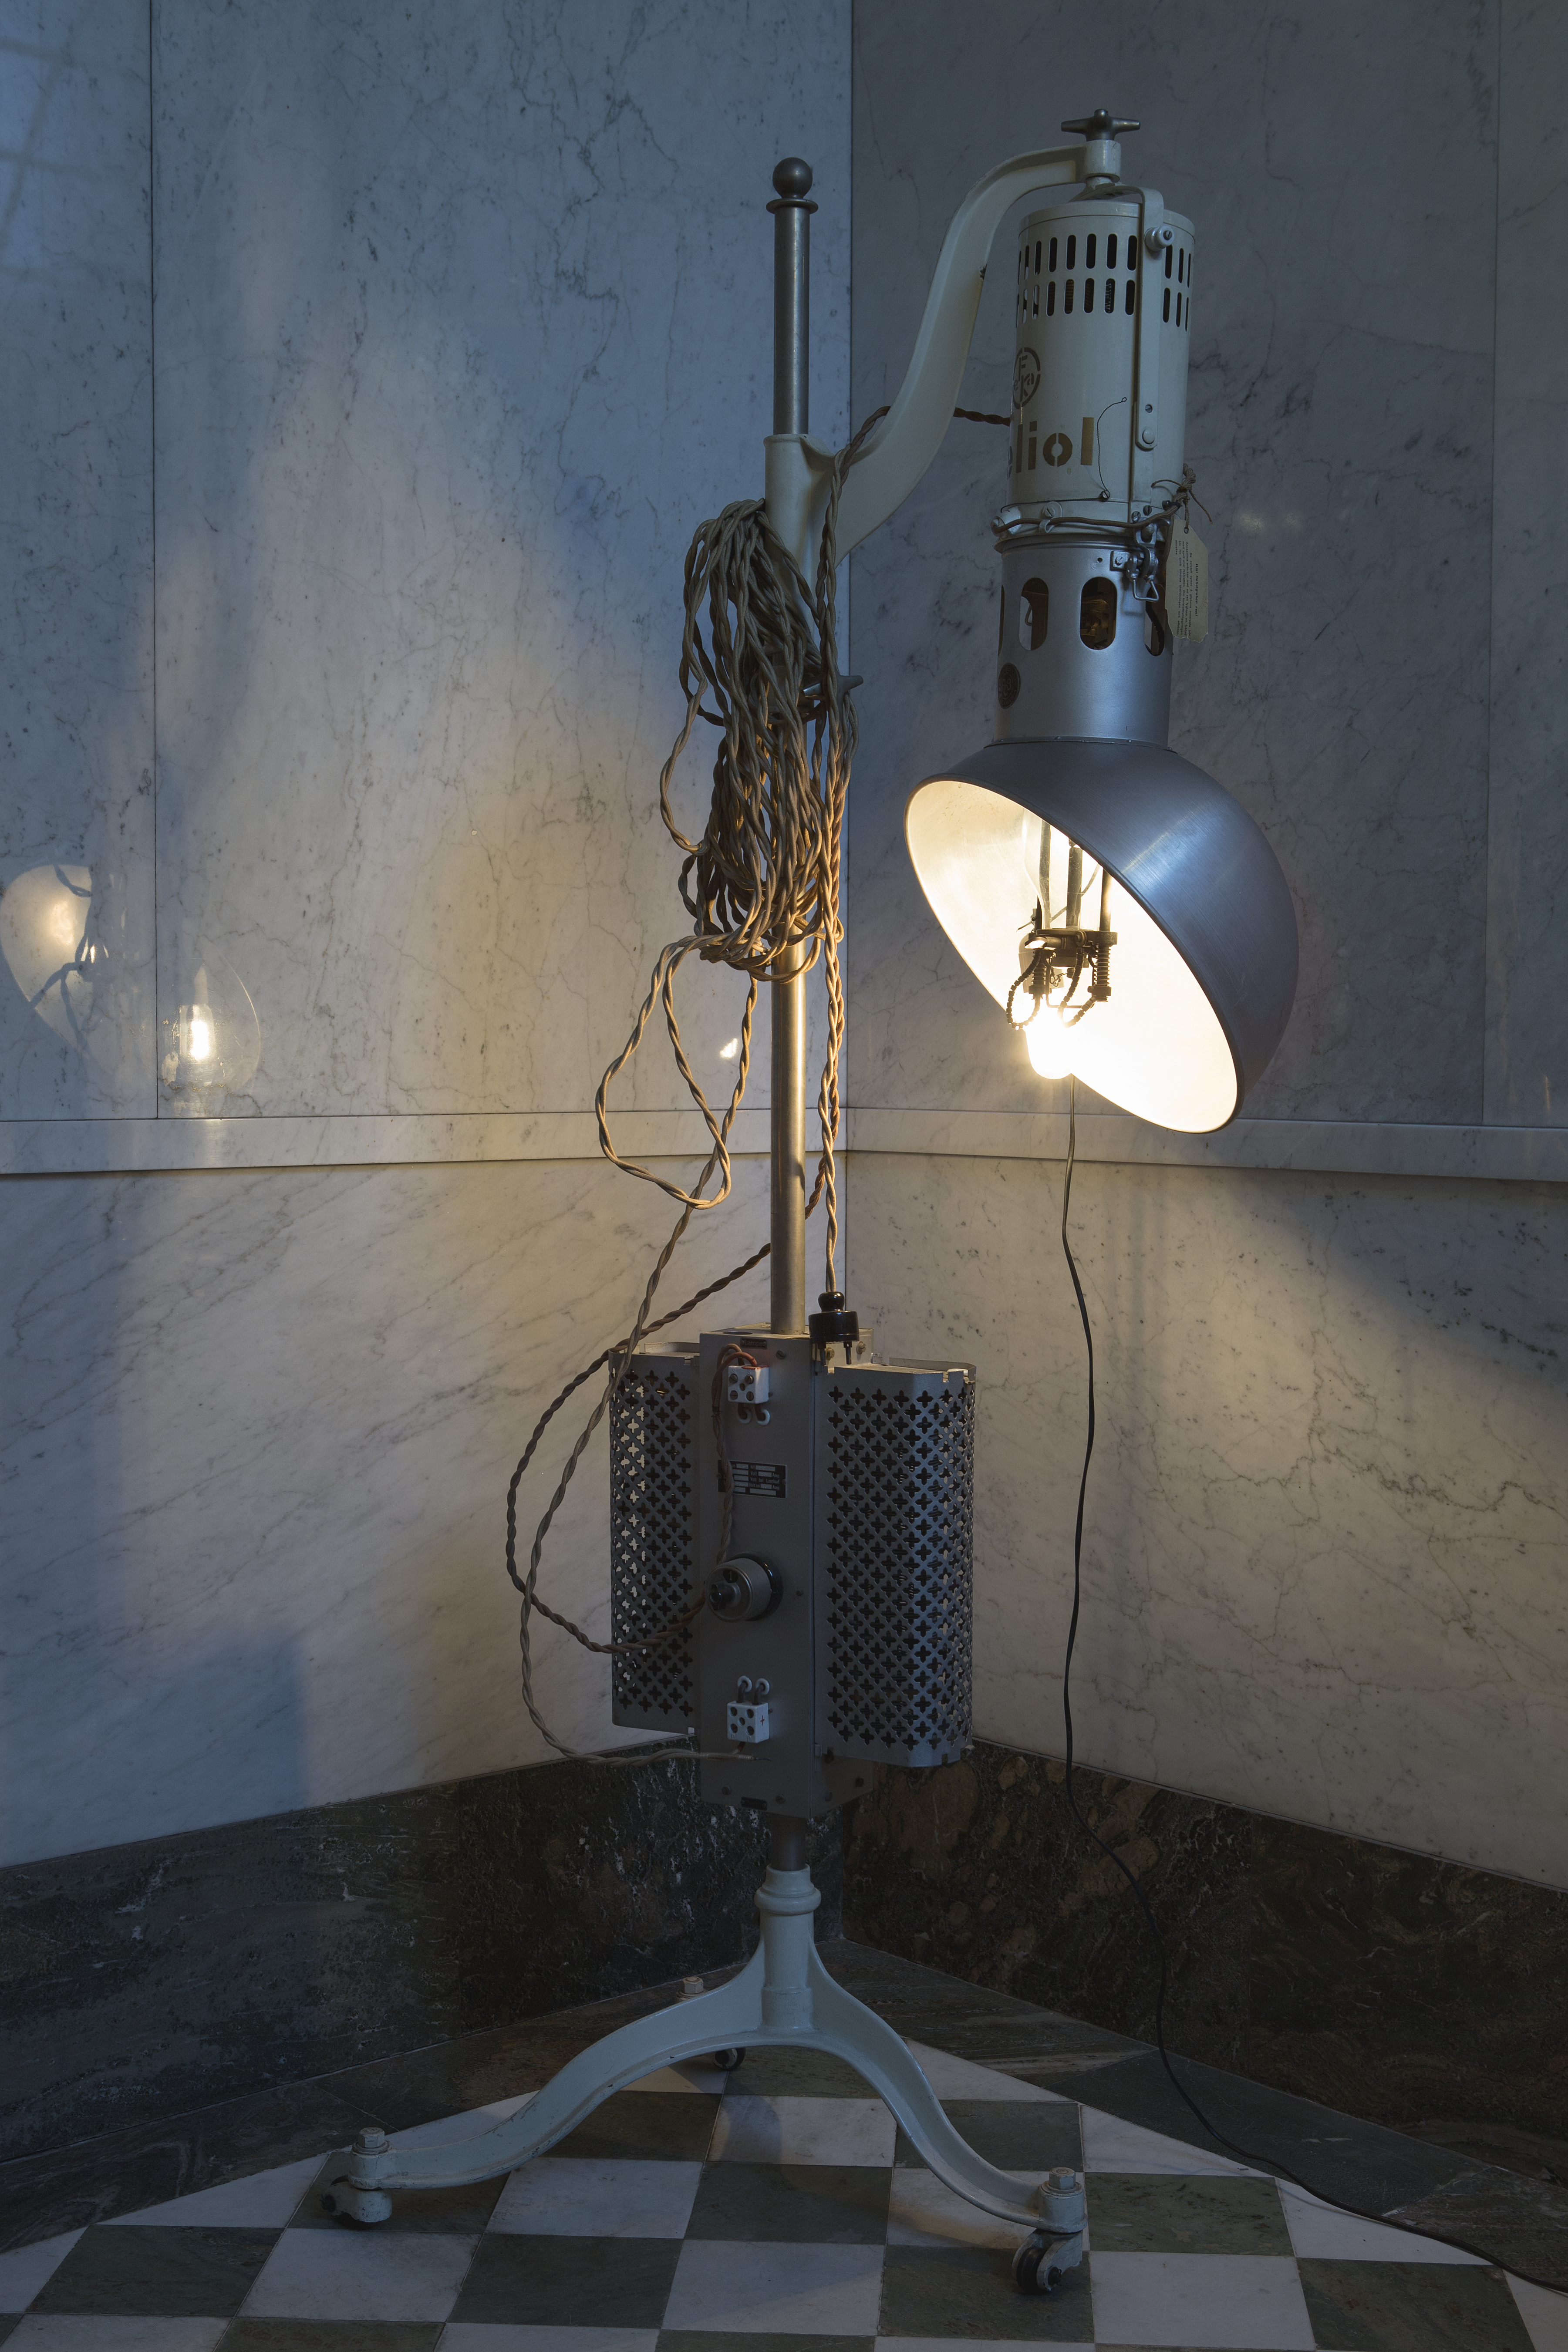
Note: For documentary purposes the original description has been retained. Factual corrections and alternative descriptions are encouraged separately from the original description.Bågljusbestrålningslampa Nyckelord: Bågljusbestrålningslampa, Lampa, Elektricitet, Sollampa, Helio, Sjukvård, 1920-tal
Specialty: medical-devices